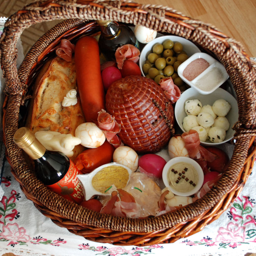
a photo of our basket , just before we took it in for blessing .